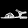
Label: Sandal